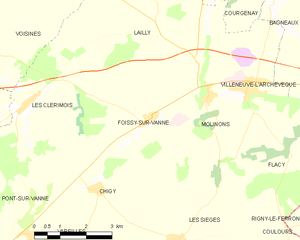
Carte des communes françaises Foissy-sur-Vanne